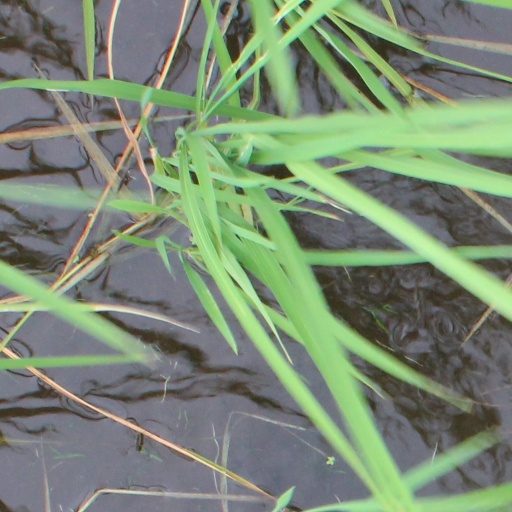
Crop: rice